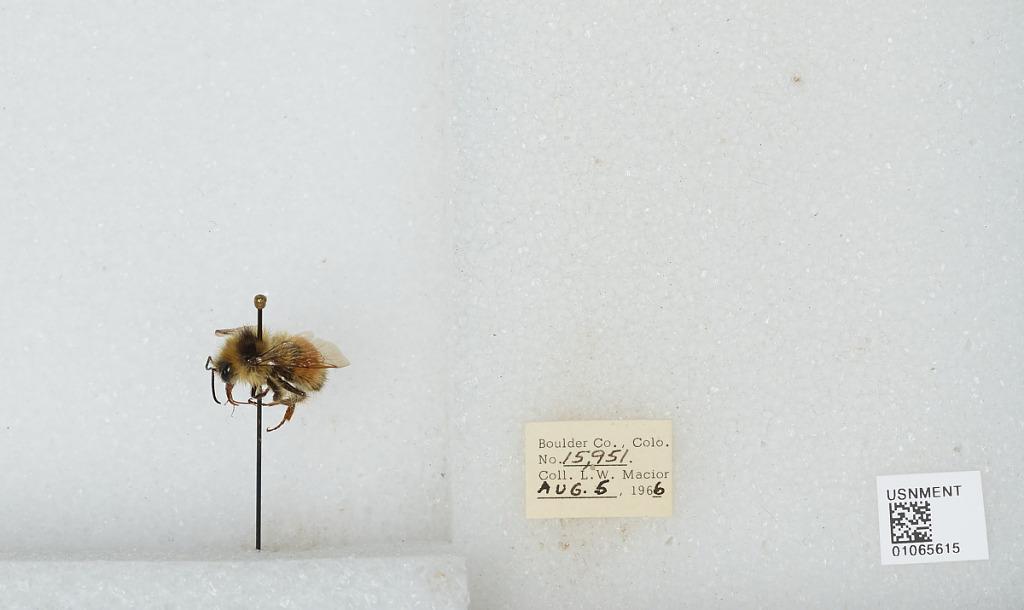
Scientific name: Bombus (Pyrobombus) bifarius Cresson
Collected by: L. Macior
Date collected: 1966-8-5
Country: United States
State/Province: Colorado
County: Boulder
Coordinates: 40.0017, -105.308